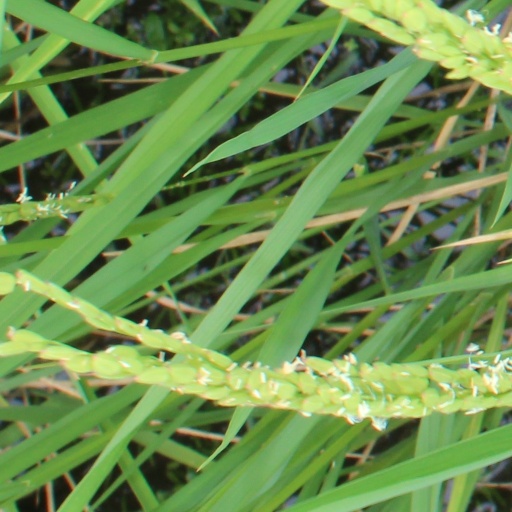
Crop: rice